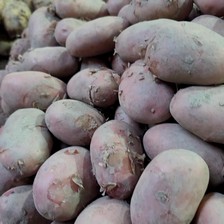
Label: Potato